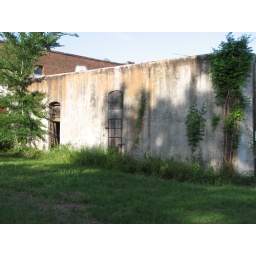
Taken MAY 11, 2008 in Neches, TX . Back wall of J. B. McDonald &amp;amp; Son General Merchandise building